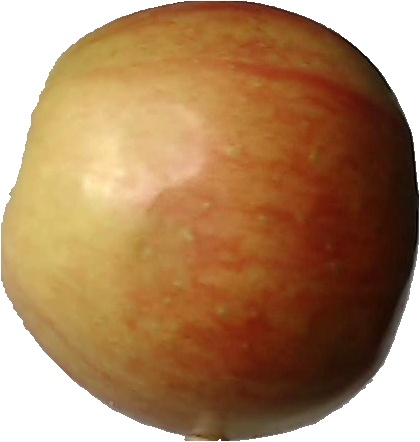
Label: apple_red_2